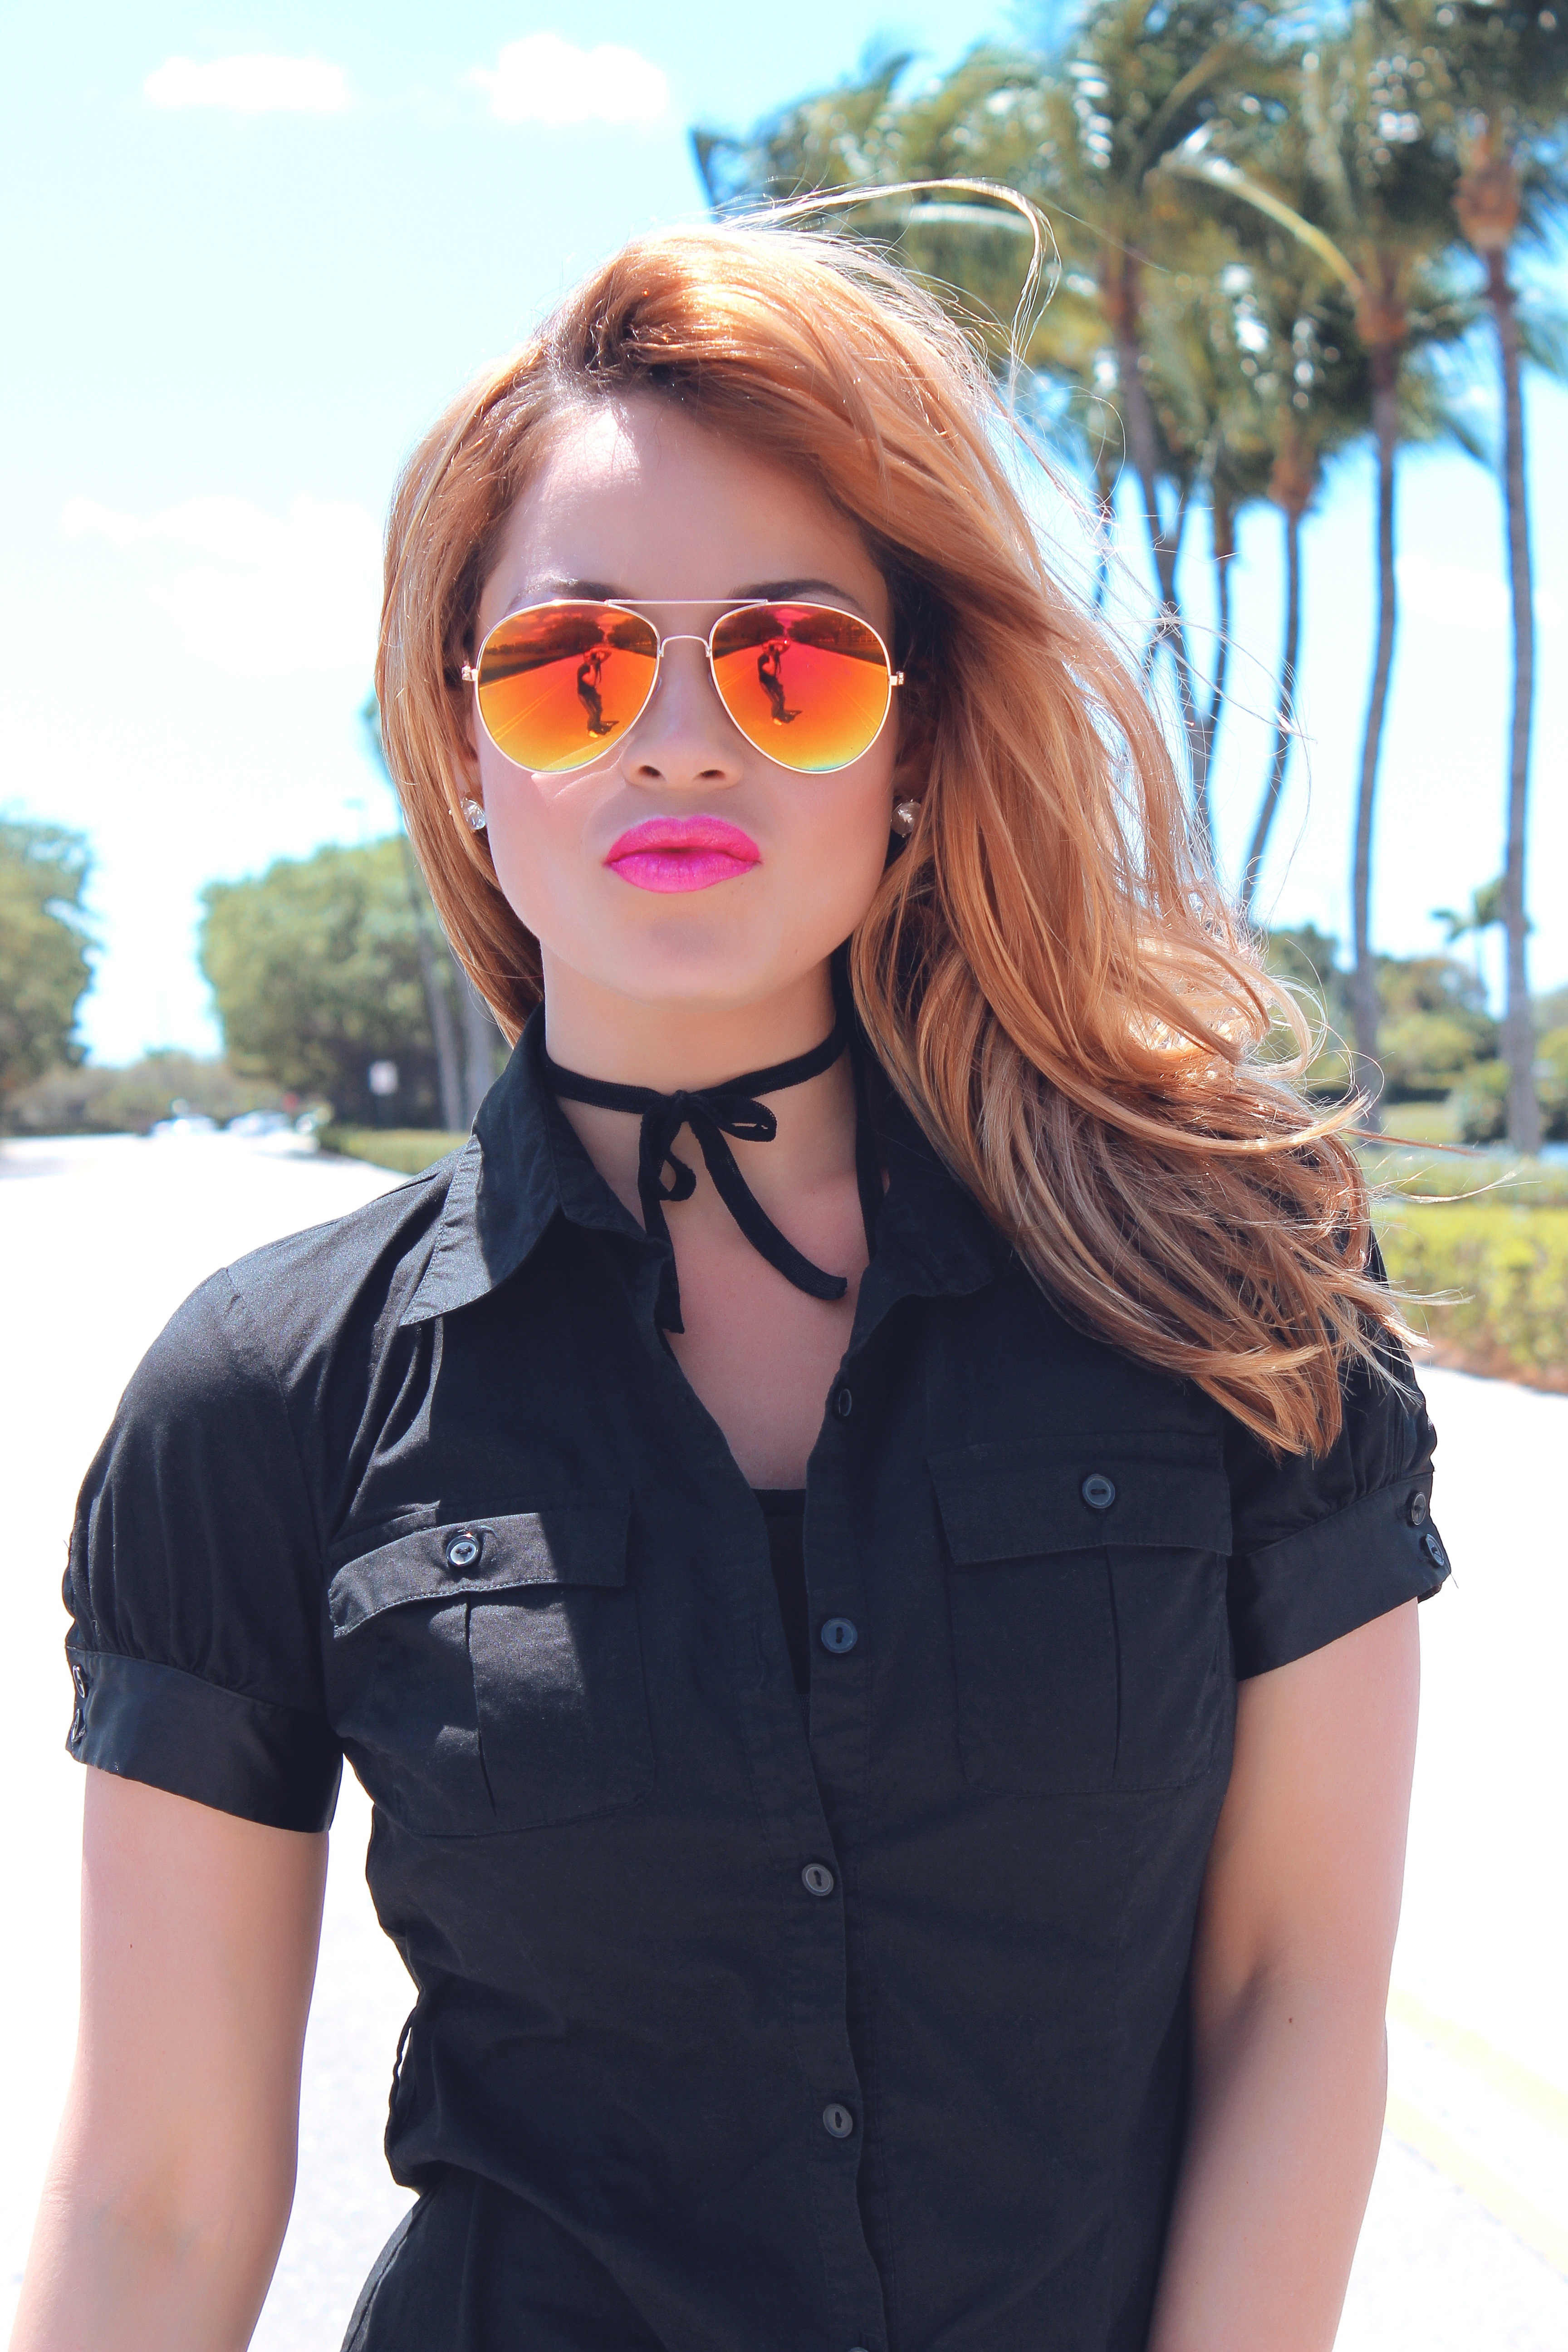
person, people, girl, woman, hair, female, portrait, model, young, fashion, lady, lifestyle, shoulder, hairstyle, long hair, fun, women, cool, sunglasses, glasses, lips, eyewear, sexy, style, modeling, beautiful women, attractive, young woman, adult, glamour, beautiful woman, sensuality, beauty girl, woman face, beautiful woman face, brown hair, model woman, women fashion, beauty woman, vision care, human hair color, health beauty